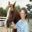
Label: horse